LGBTQ history in Chile

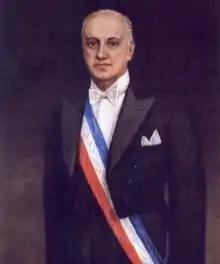
President Jorge Alessandri was the victim of homophobic attacks by some opposition media.

In 1952, when Ibáñez del Campo returned to power, this time in open democratic elections, as president, he continued its repressive policies. During his government he promulgated Law 11625 on Antisocial States and Security Measures (1954) ("Ley 11625 sobre Estados Antisociales y Medidas de Seguridad"), first proposed during the administration of his predecessor González Videla, a law establishing various security measures (such as healing internments, fines and imprisonment) against groups of "social dangerousness ", including vagrants, drug addicts and homosexuals, among others. This law required the enactment of a regulation that would facilitate its implementation, but that was never issued, so it could not be applied until it was finally repealed in 1994. However, this law would apparently had a marginal application, with little records of some gay people moved to places like Chanco and Parral.